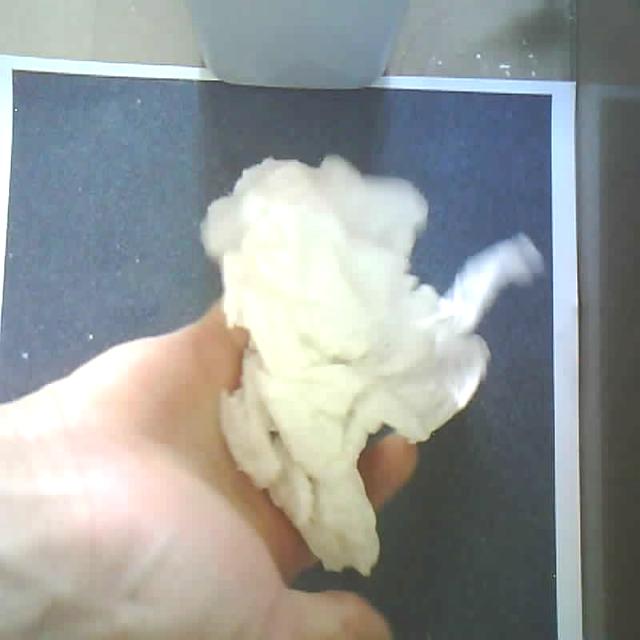
Label: tissues